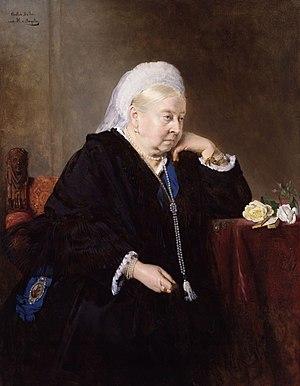
Frédéric Guillaume Victor Albert de Hohenzollern, né le 27 janvier 1859 à Berlin et mort le 4 juin 1941 à Doorn, aux Pays-Bas, est de 1888 à son abdication en 1918, le troisième et dernier empereur allemand ainsi que le neuvième et dernier roi de Prusse.
Victoria fut reine du Royaume-Uni de Grande-Bretagne et d'Irlande du 20 juin 1837 jusqu'à sa mort. À partir du 1ᵉʳ juillet 1867, elle fut également reine du Canada, ainsi qu'impératrice des Indes à compter du 1ᵉʳ mai 1876, puis enfin reine d'Australie le 1ᵉʳ janvier 1901.